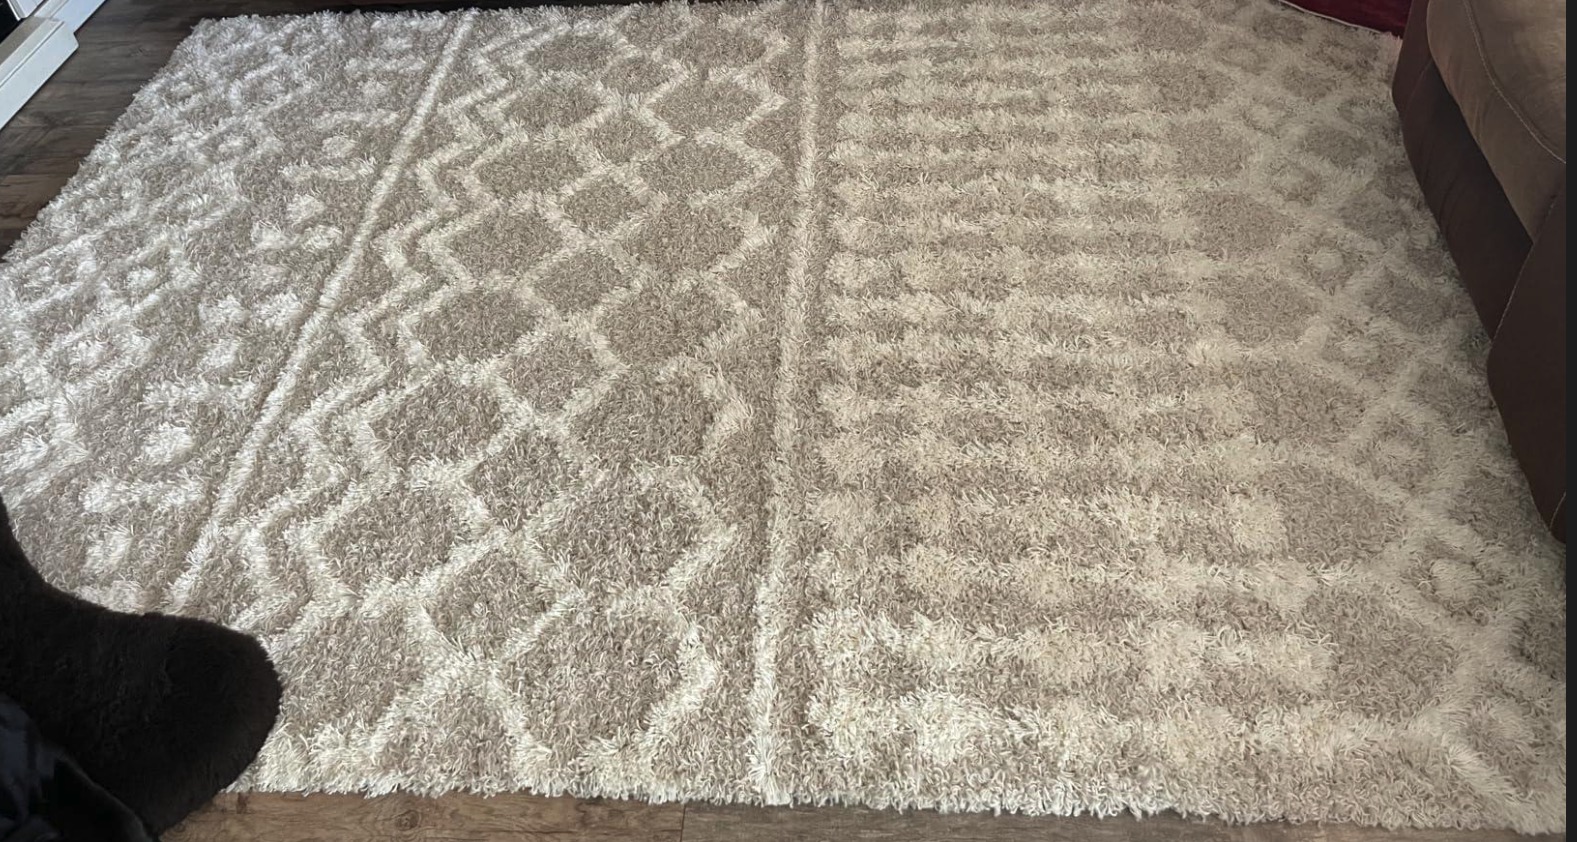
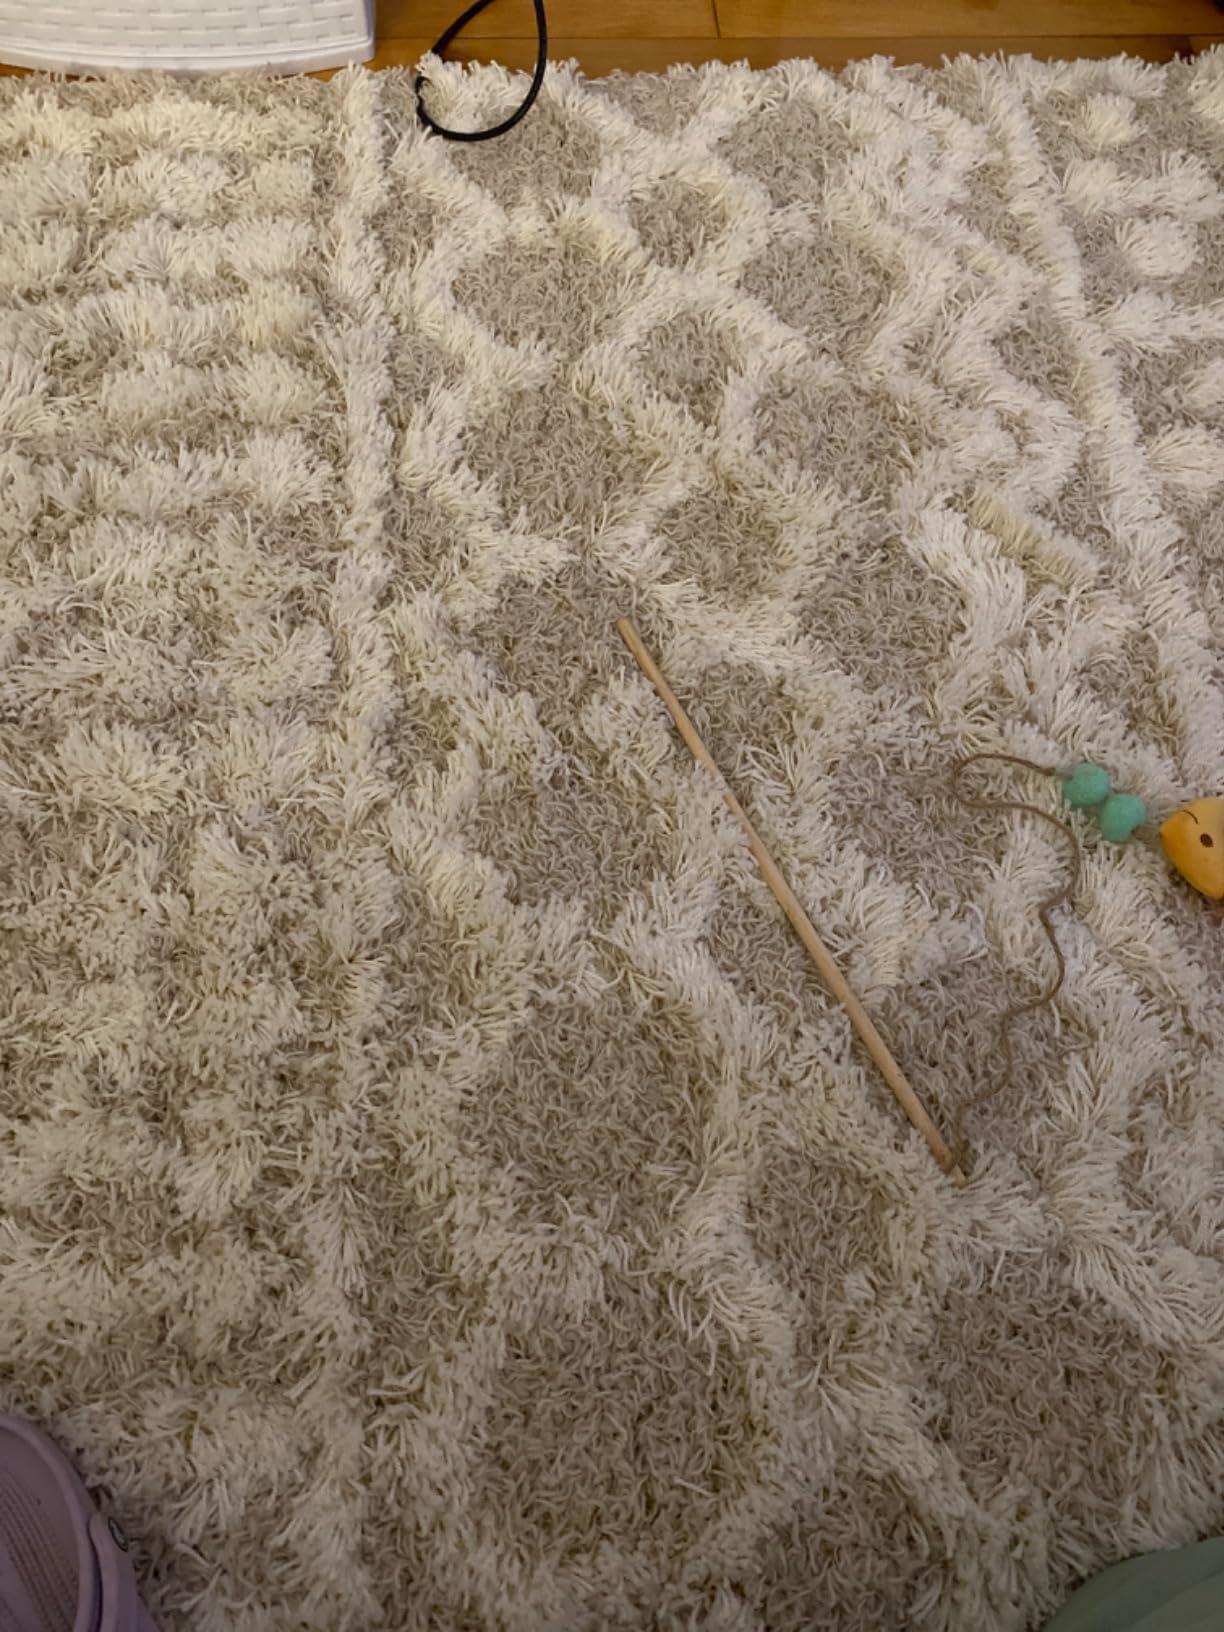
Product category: misc
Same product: yes